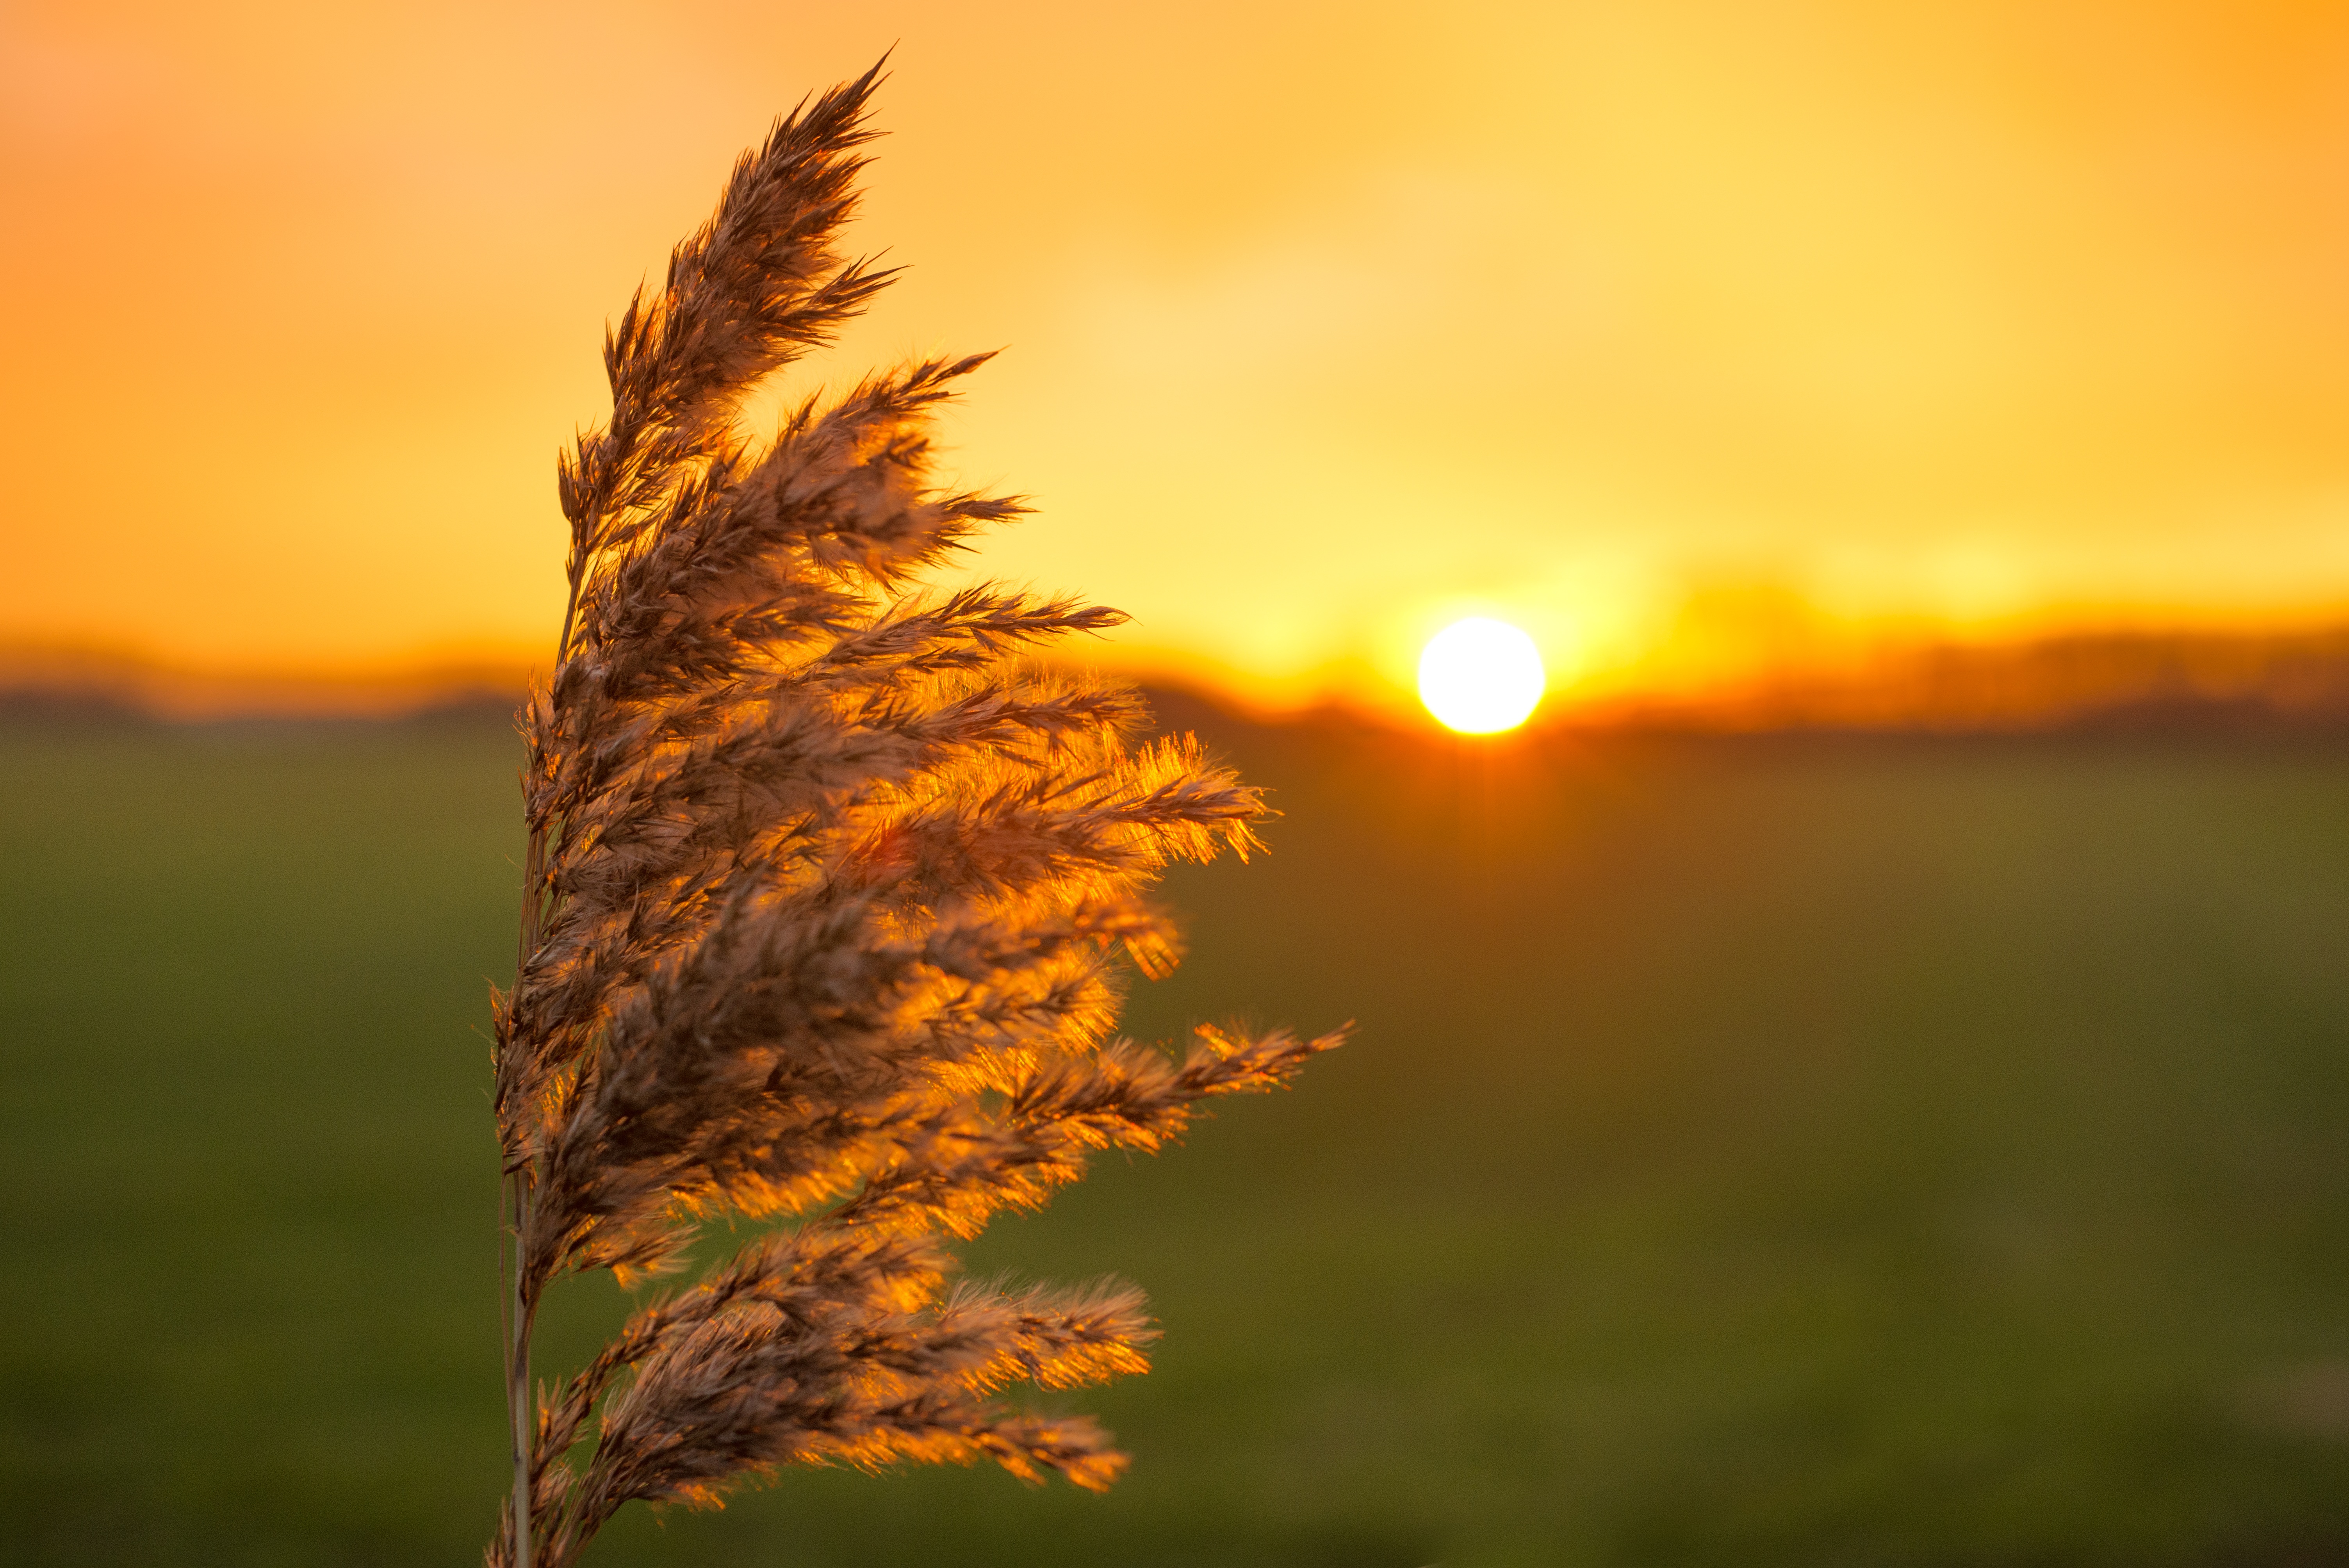
landscape, tree, nature, grass, horizon, branch, cloud, plant, sky, sun, sunrise, sunset, field, prairie, warm, sunlight, morning, leaf, flower, wind, dawn, reed, dusk, environment, evening, orange, reflection, autumn, cosy, yellow, eco, seasonal, soft, plume, meadows, atmospheric phenomenon, grass family